Cohn House (Folsom, California)

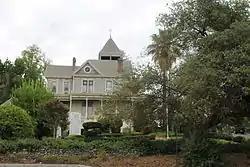

The Cohn House in Folsom, California is a building, in the Queen Anne Shingle Style of Victorian architecture, built in the 1890s in Folsom, California.